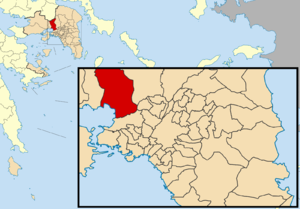
La Grèce est organisée depuis le 1ᵉʳ janvier 2011 en 13 régions et 325 dèmes.
Asprópyrgos est une ville de l’ouest de l’Attique. Au recensement de 2001, elle comptait 27 741 habitants.